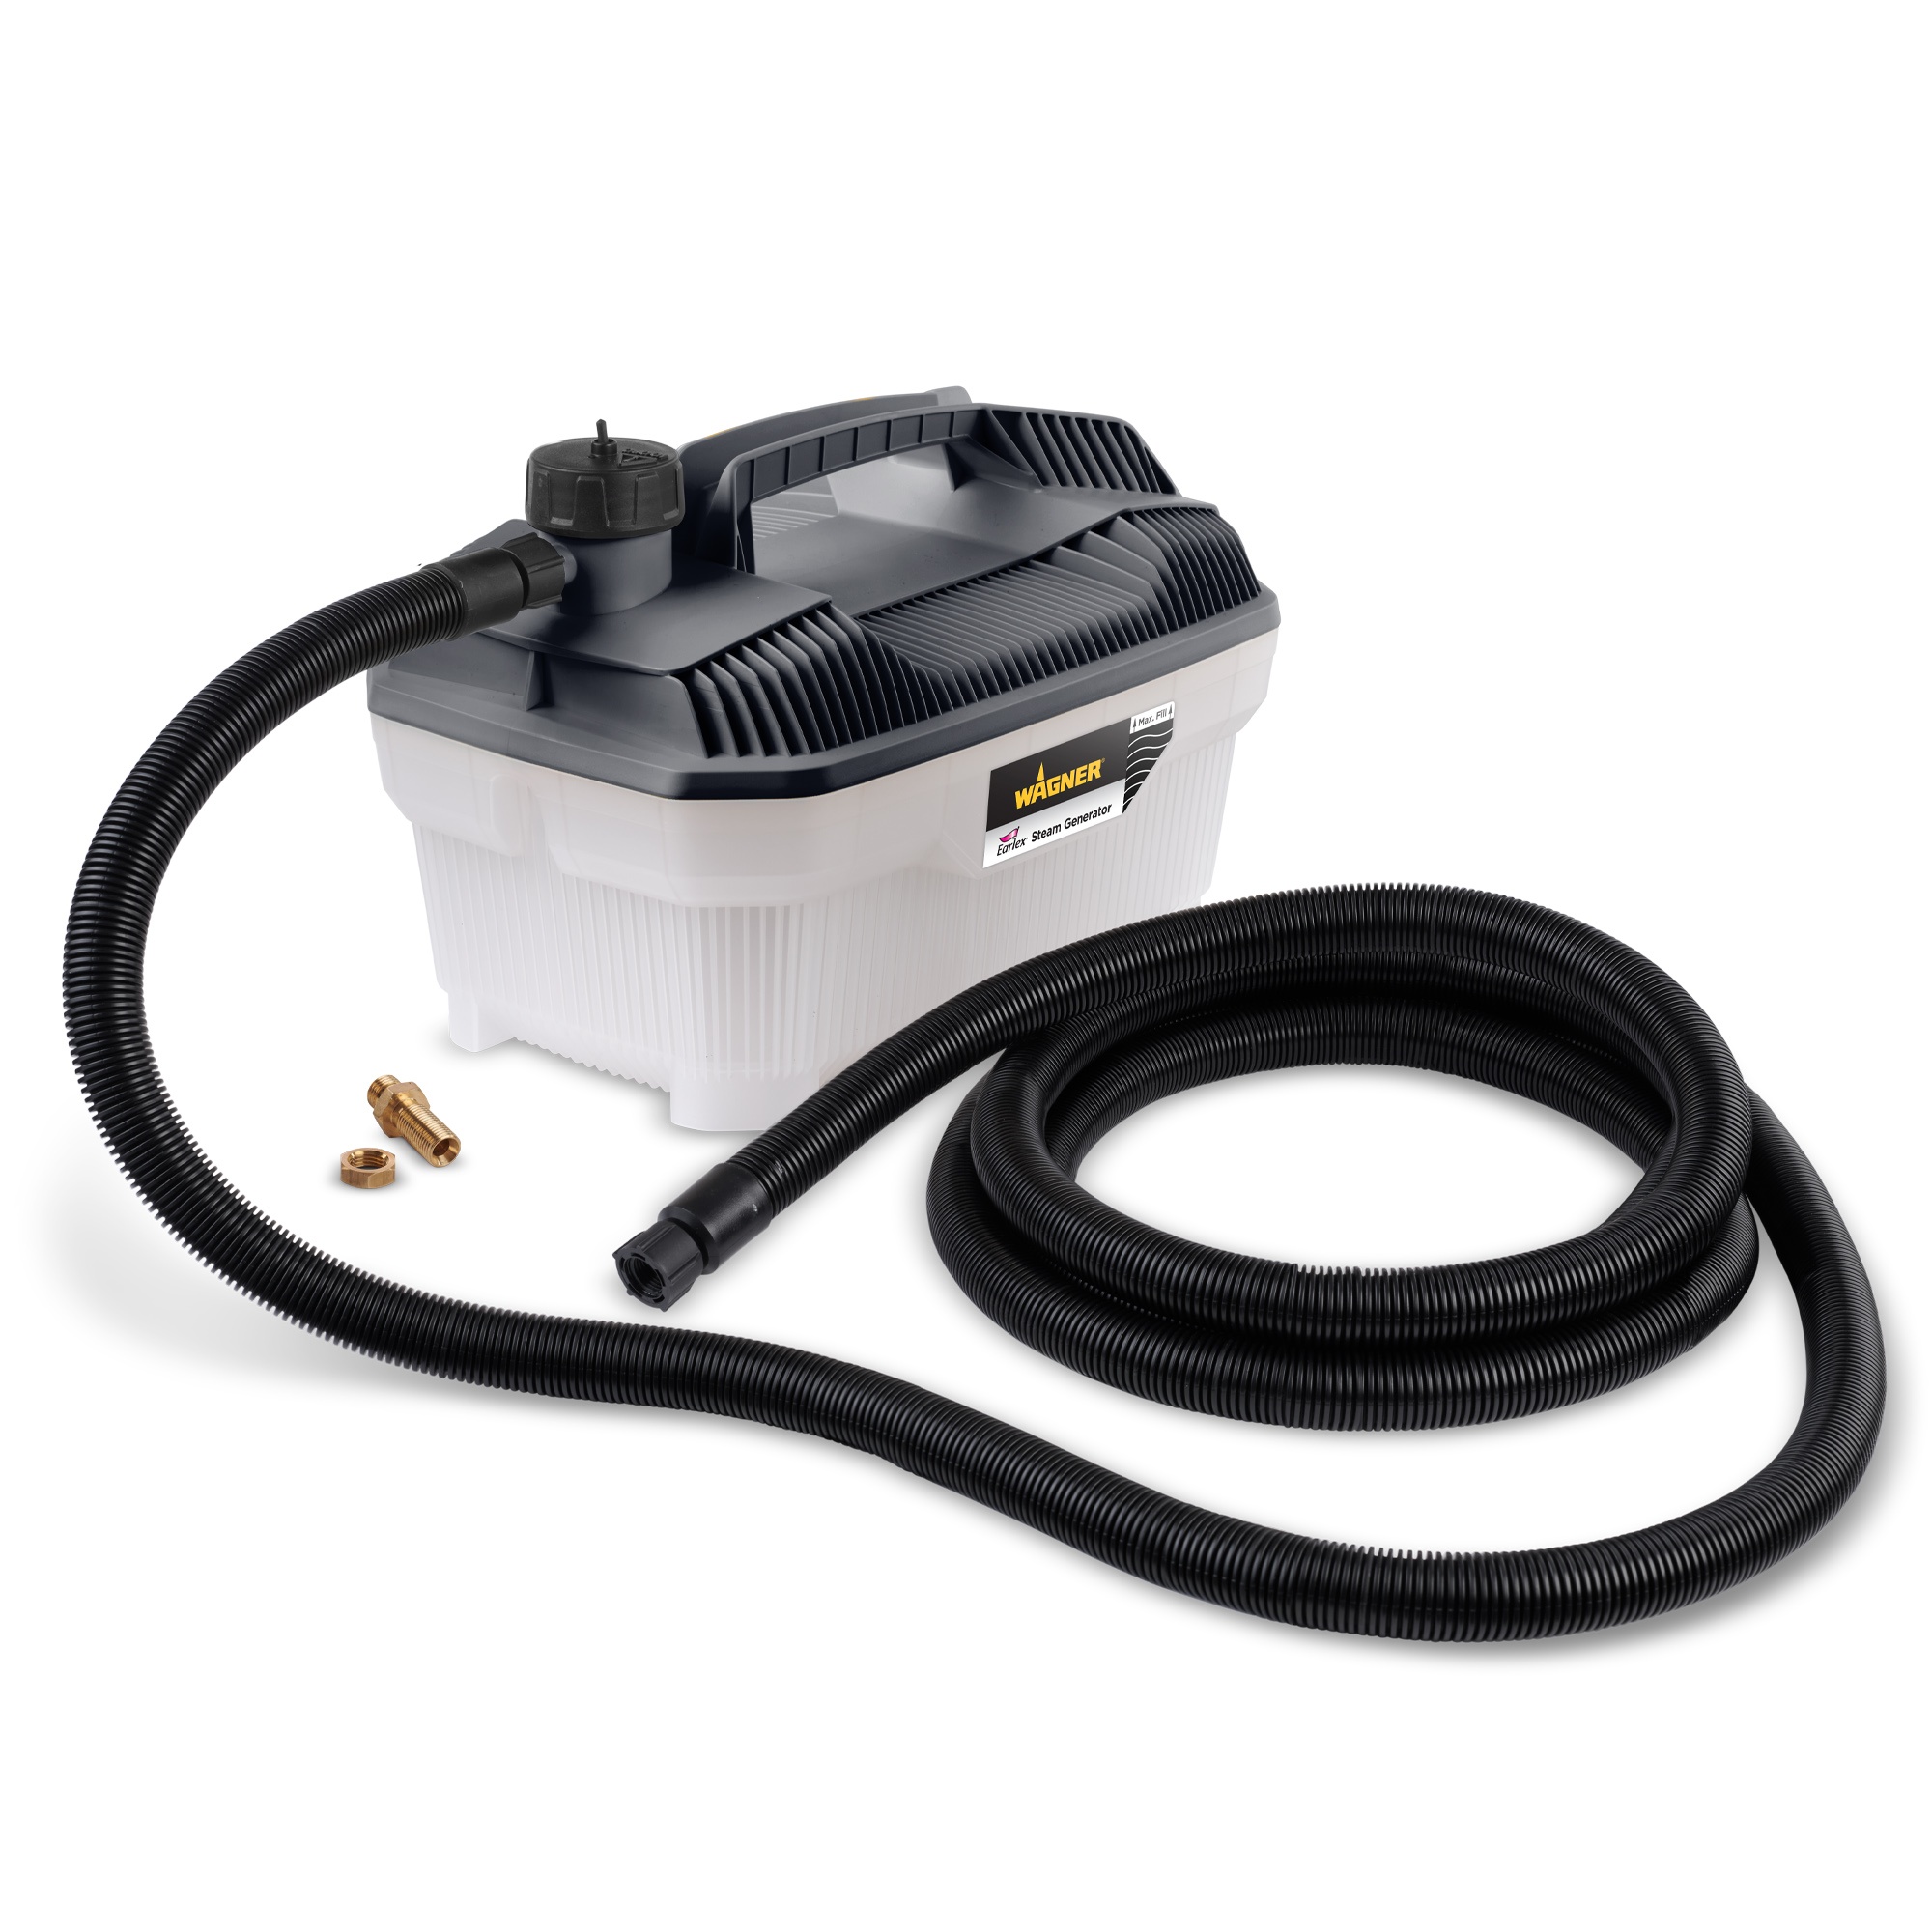
Earlex Steamer
The Wagner Steam Generator is the ideal steam source when used in conjunction with The Wax Extractor. Holds up to 1.3 gallons of water to provide up to 2 hours of continuous steaming Heats up in as little as 23 minutes (fill with warm water to reduce this time) Exterior water level indicator will let you know when to refill 1500 watt element rapidly generates steam within your steam box Small footprint allows for convenient storage Safety Features: 12 ft. cool to touch hose, thermal protection as well as an automatic suck back valve Backed by a 2 year manufacturers warranty
Brand: Save My Bees
Category: Home & Garden > Household Appliances > Floor & Steam Cleaners > Carpet Steamers